Kłodzko Fortress

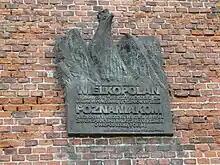
Memorial to Polish insurgents of the January Uprising and members of the Polish resistance movement in World War II imprisoned in the fortress by the Germans

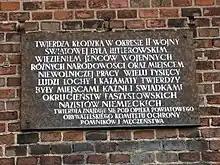
Memorial to Allied POWs and forced laborers of various nationalities held in the fortress by the Germans in WWII

A stronghold on Kłodzko's Castle Hill was mentioned for the first time in the "Chronicle of Bohemians", written by Cosmas of Prague. Most probably, it was a complex of wooden buildings, protected with a palisade. Kłodzko itself is located along the strategic route between Wrocław and Prague, and its role as a trading point must have been significant since the early Middle Ages. In 1114, the stronghold was captured and destroyed by Bohemian troops under Duke Soběslav, who at the same time reconquered the whole area.